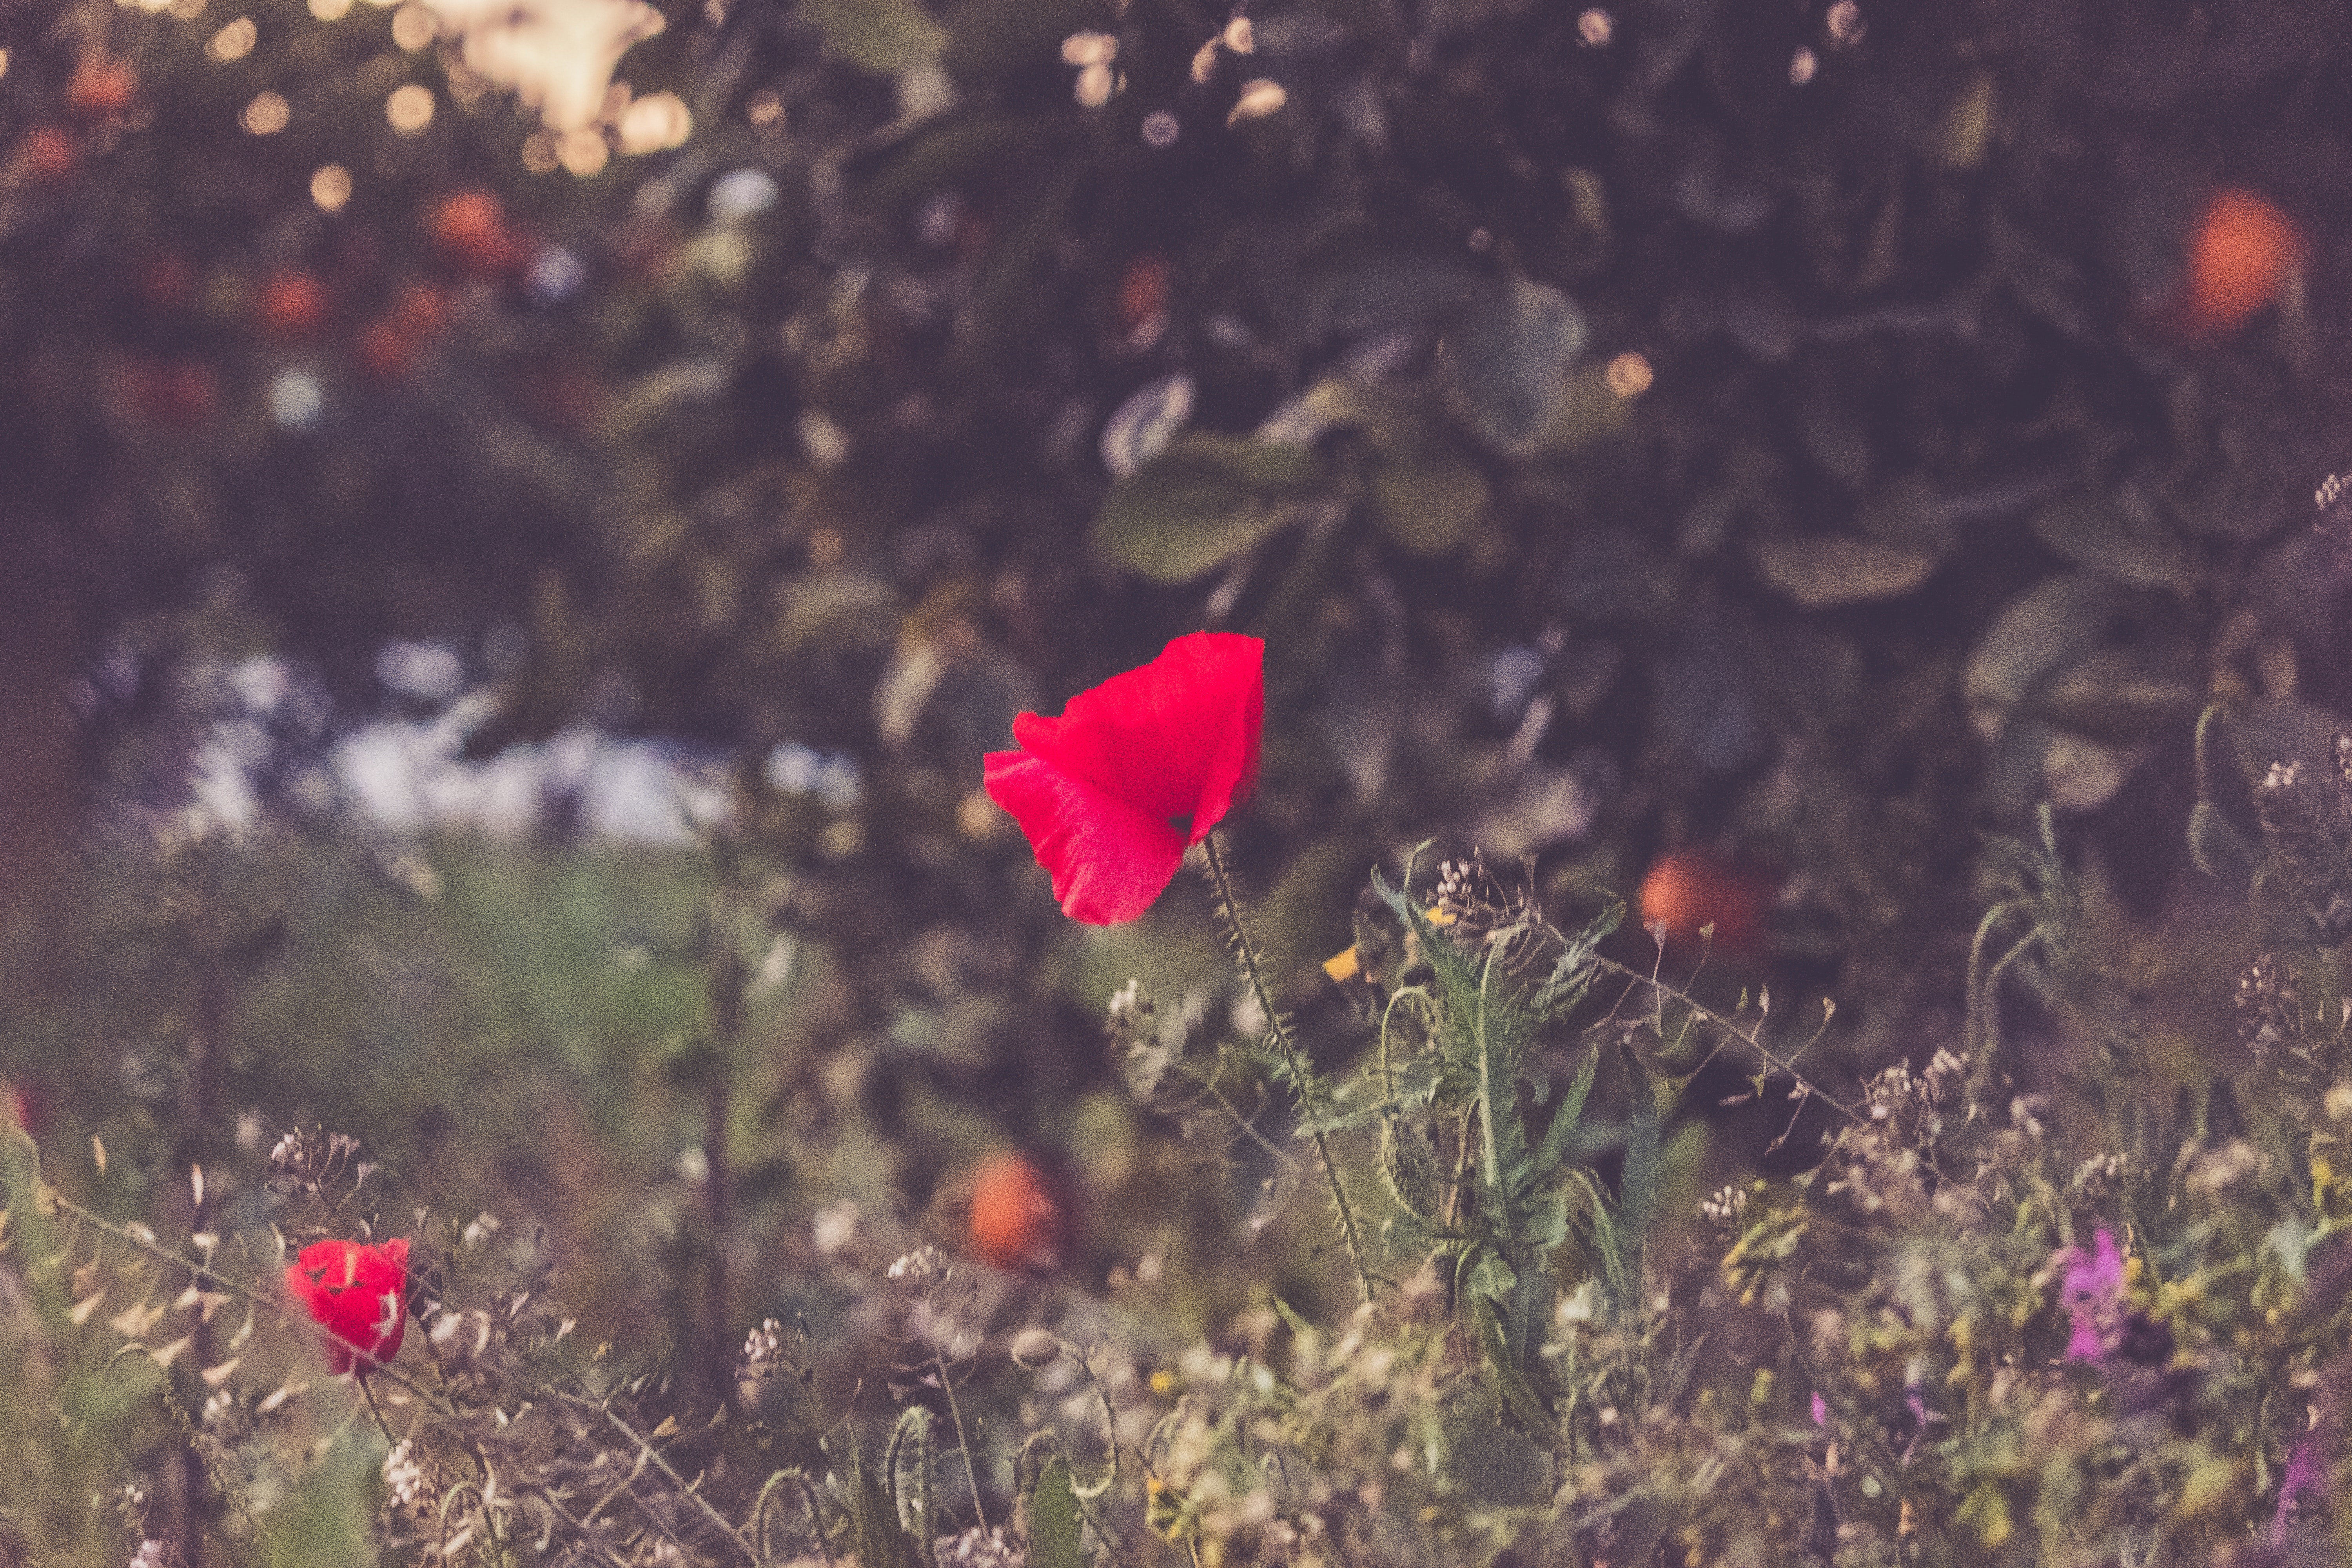
red, leaf, flower, petal, coquelicot, sky, plant, spring, pink, wildflower, sunlight, grass, poppy family, cloud, soil, plant stem, autumn